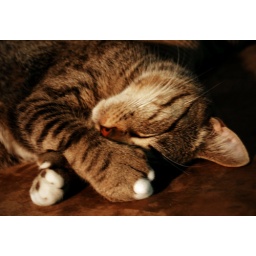
This cat is so stinkin' cute. It's like having a dog in a cats body.